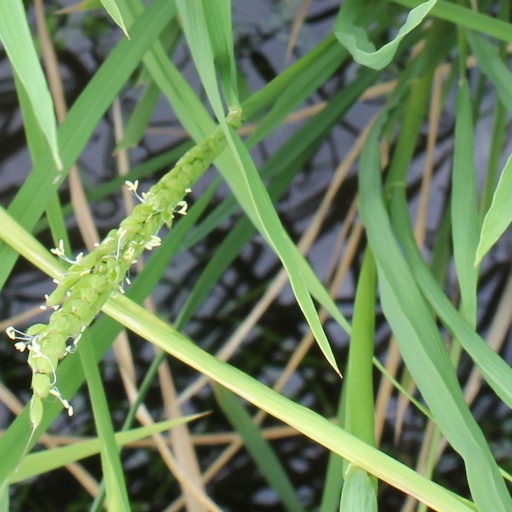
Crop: rice